Mogilev Ghetto

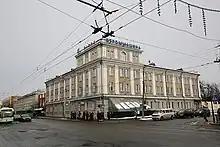
Strommašyna (pictured here in 2011) was the site of a second ghetto in Mogilev

Executions of Jews also began immediately following Mogilev's occupation. The first executions were among those from "Category One", active opponents of Nazism and those regarded as possible organisers of a resistance. In August 1941, the "Einsatzgruppen" and "Sicherheitsdienst" executed 80 Jews from among "Category One". The next category, "Category Two", consisted of the remainder of Mogilev's Jews, who were then sent to the ghetto.